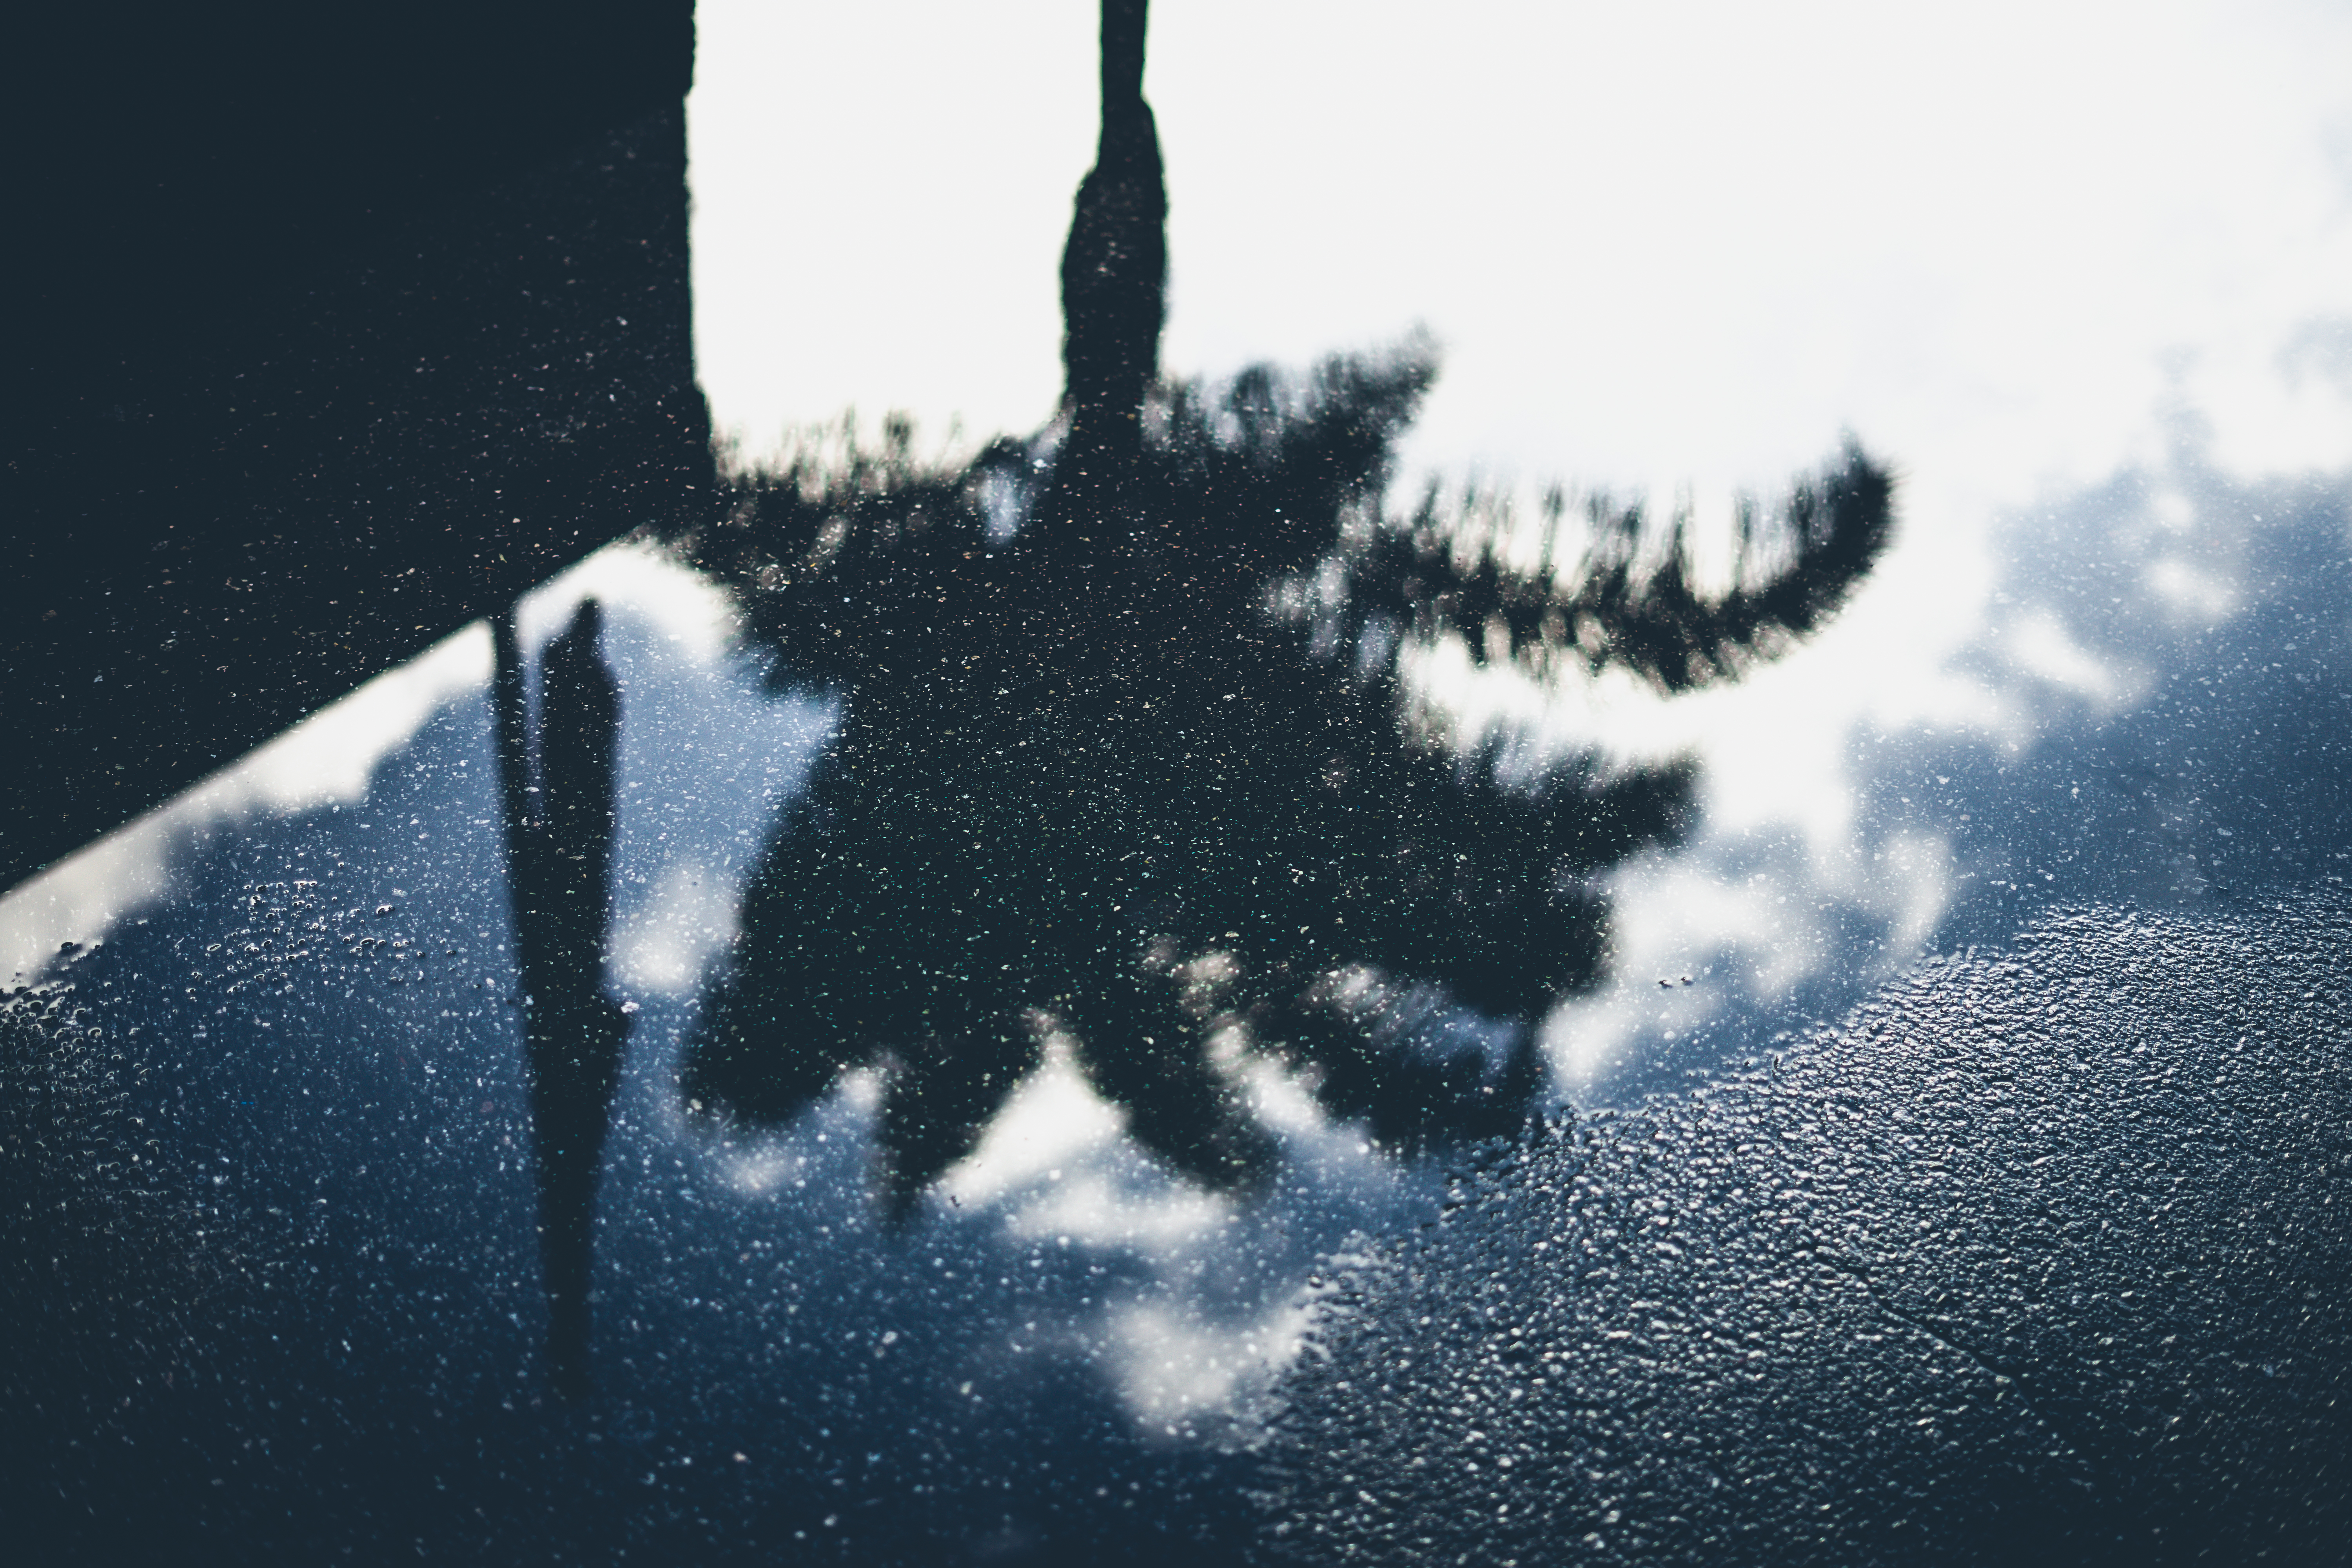
snow, cloud, atmosphere, reflection, weather, shadow, darkness, blue, atmosphere of earth, computer wallpaper